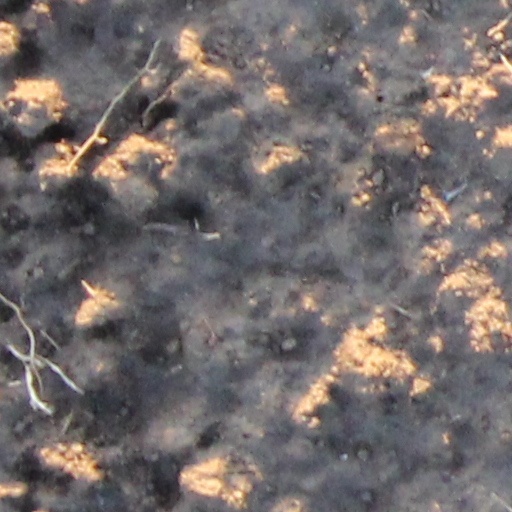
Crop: wheat